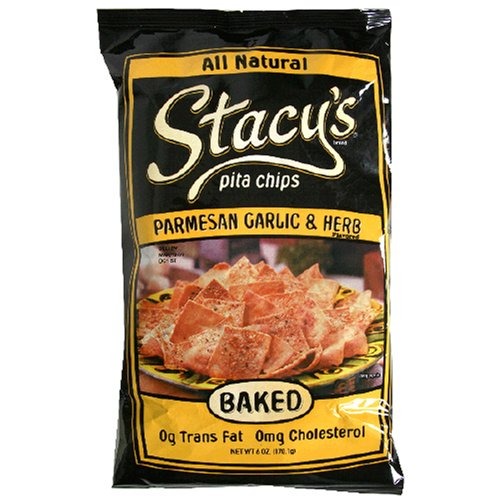
Item Name: Stacy's Pita Chips, Parmesan Garlic & Herb, 6-Ounce Bags (Pack of 12)
Bullet Point 1: Case of 12 6-ounce bags (total of 72 ounces)
Bullet Point 2: All-natural pita chips flavored by imported parmesan cheese, garlic, and parsley
Bullet Point 3: Baked, not fried; no cholesterol; no trans fat
Bullet Point 4: Great as alternative to breadcrumbs for stuffing or to coat chicken, pork, or fish
Bullet Point 5: Baked in Randolph, MA
Value: 72.0
Unit: oz

Price: 3.98